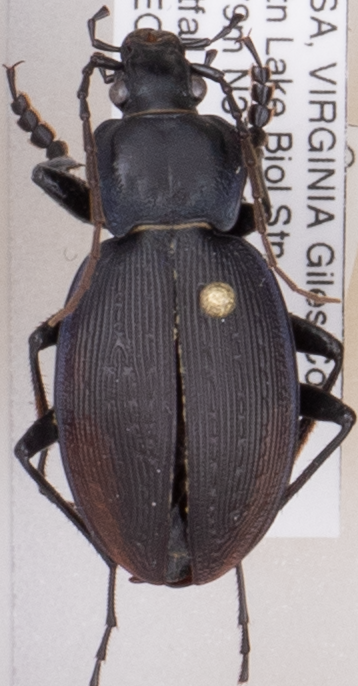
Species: Carabus goryi
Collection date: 2018-04-24
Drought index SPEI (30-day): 0.886
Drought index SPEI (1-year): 0.63
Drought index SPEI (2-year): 0.51